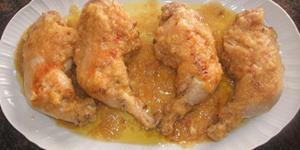
pollo encebollado vino blanco